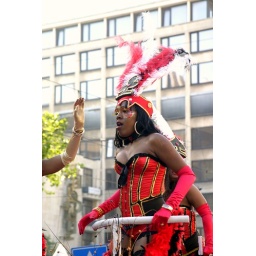
Girl in black and red